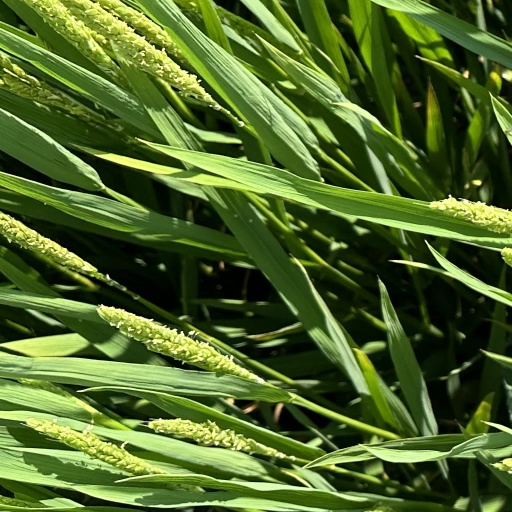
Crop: rice